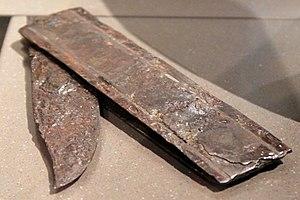
Un canif, ou encore couteau de poche ou couteau pliant, est un couteau dont la ou les lames se replient dans le manche.